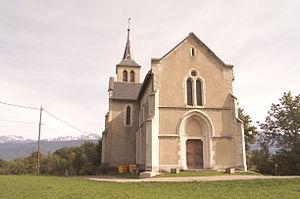
L'église
Saint-Bernard est une commune française située dans le département de l'Isère en région Auvergne-Rhône-Alpes.